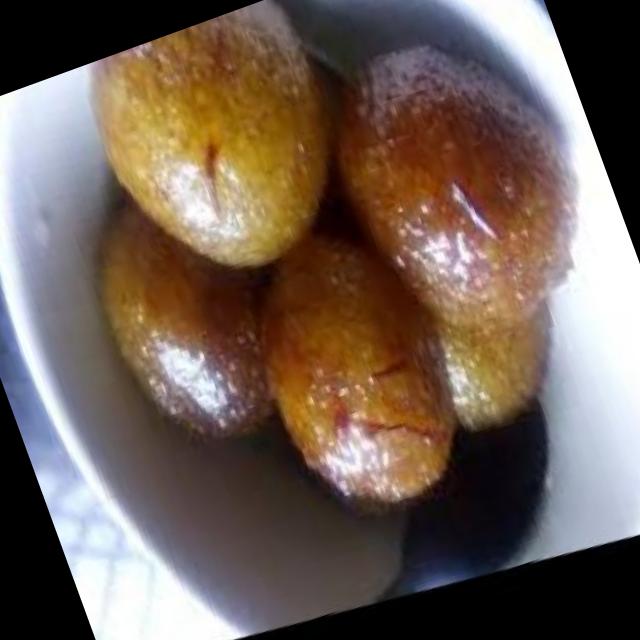
Dish: gulab_jamun